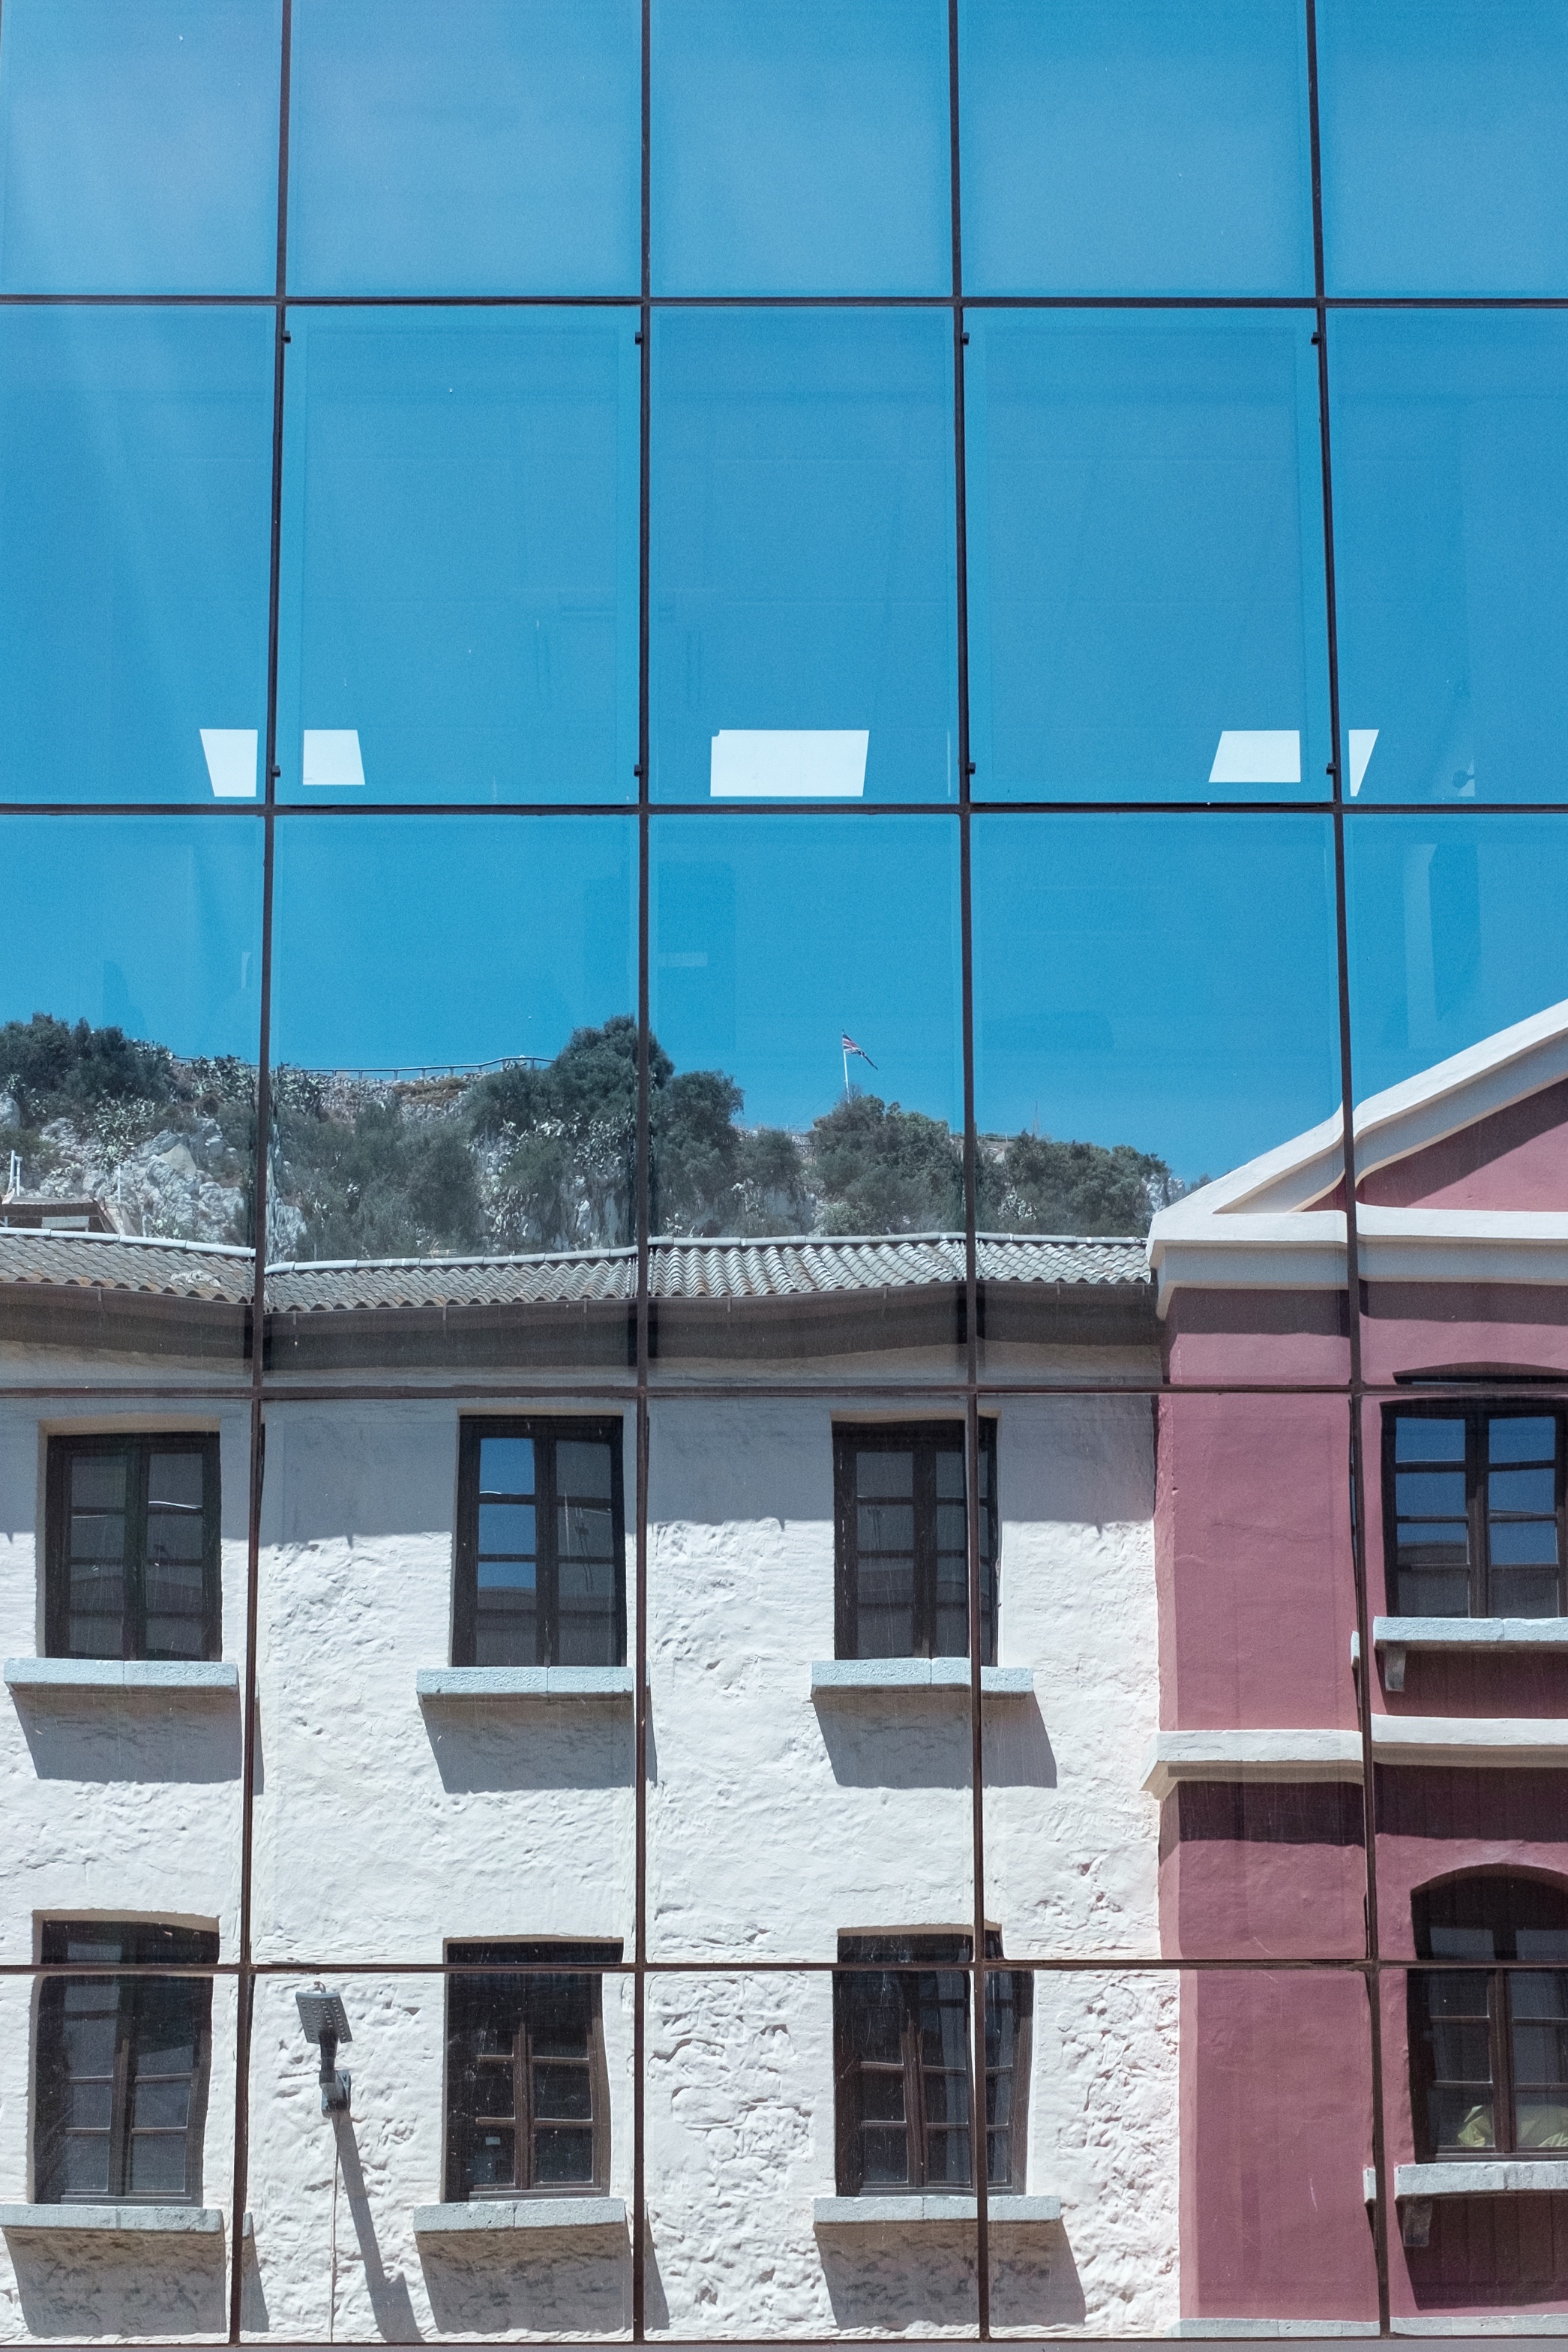
architecture, house, window, glass, wall, color, facade, blue, interior design, daylighting, window covering